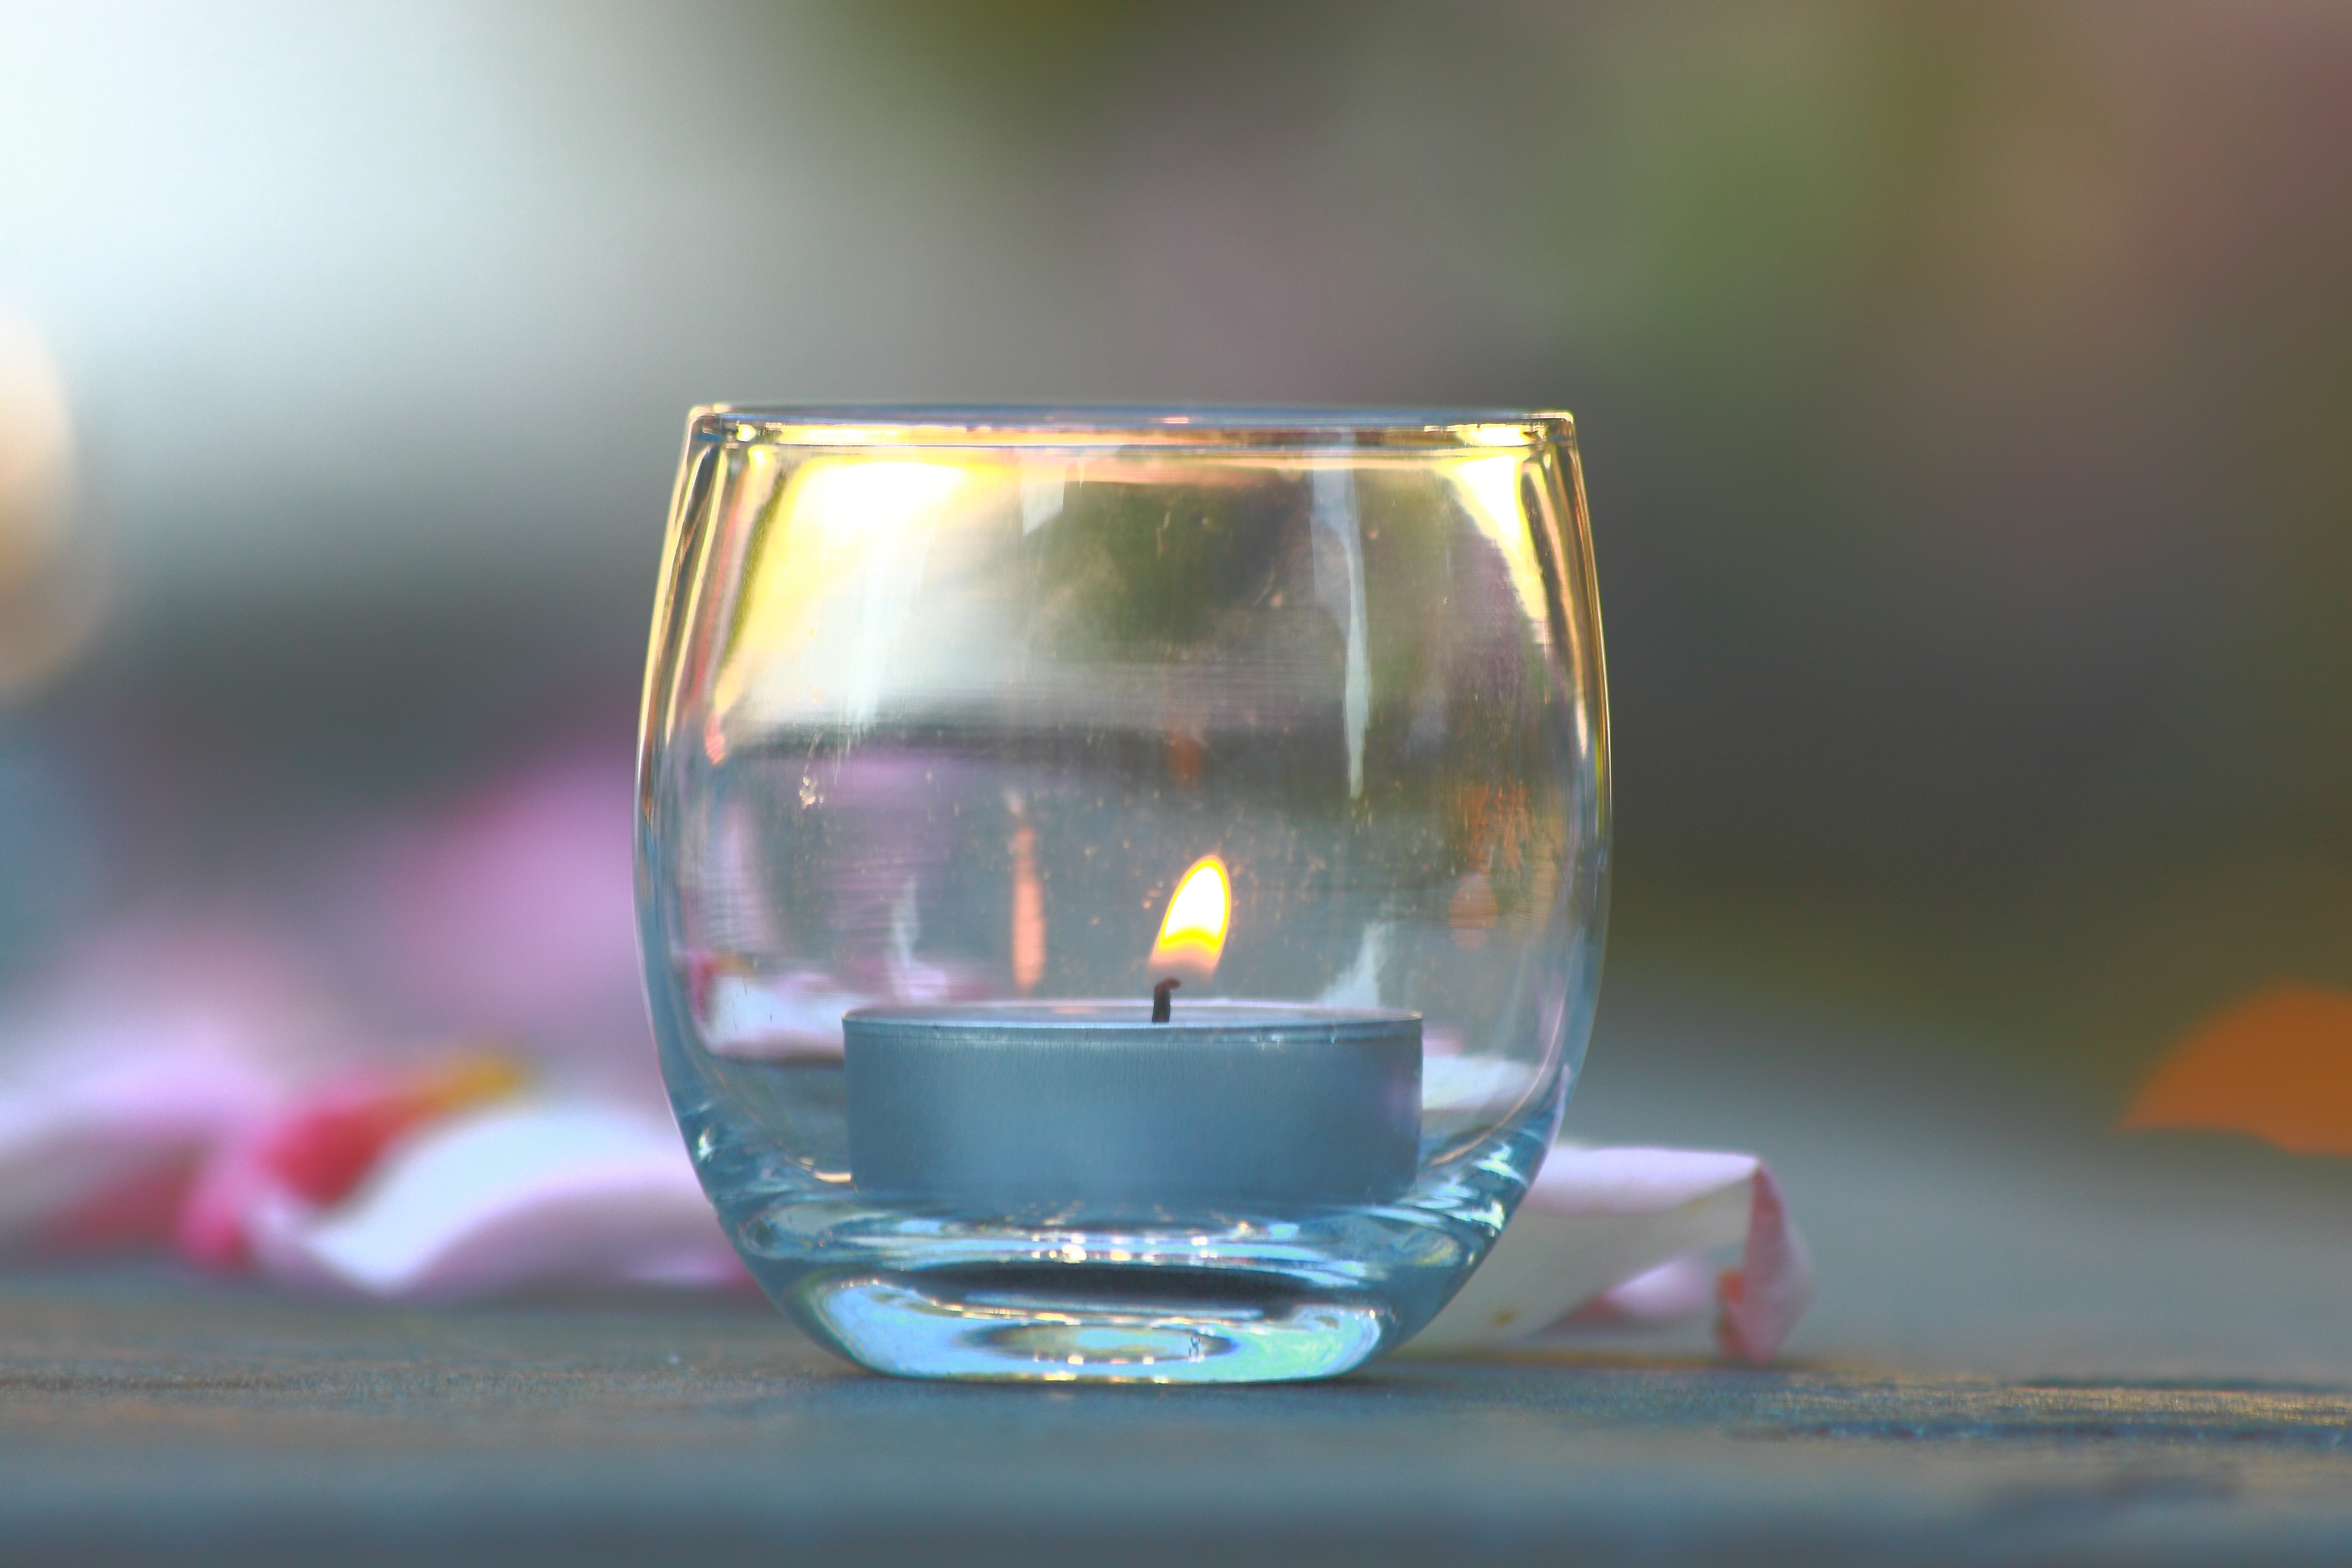
table, wine, glass, restaurant, decoration, color, romance, romantic, drink, candle, lighting, wedding, material, alcohol, close up, wine glass, dinner, elegant, reception, banquet, liqueur, macro photography, stemware, alcoholic beverage, distilled beverage